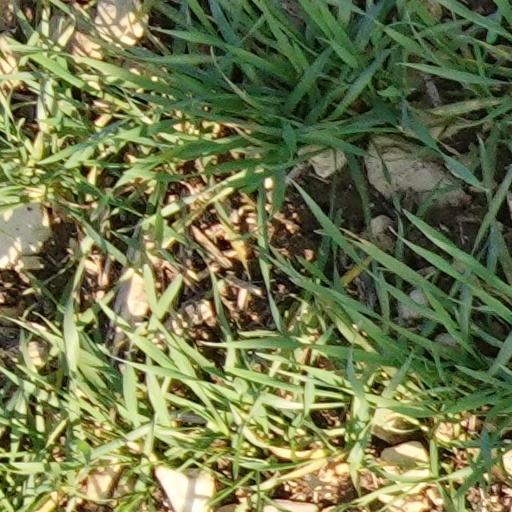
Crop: wheat